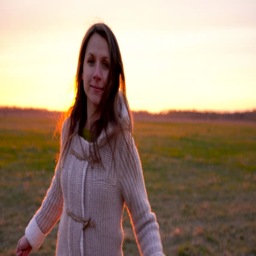
woman running through a wide field at sunset